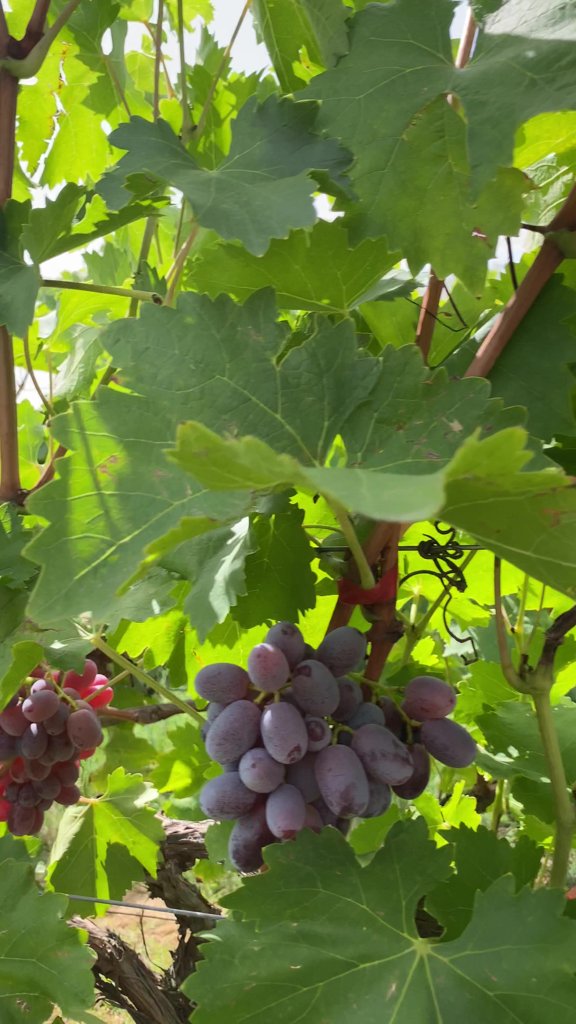
Berries visible: 61
Grape clusters: 2